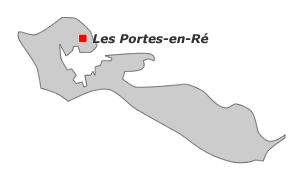
Les Portes-en-Ré est une commune du sud-ouest de la France, située sur l'île de Ré, dans le département de la Charente-Maritime. Ses habitants sont appelés les Portingalais et les Portingalaises.